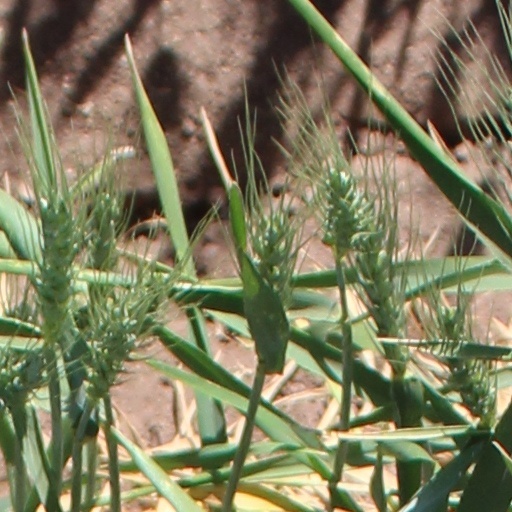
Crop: wheat